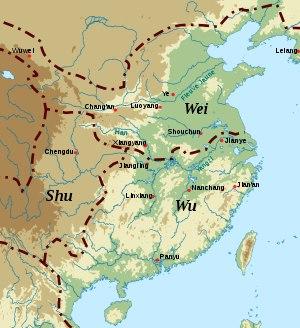
La dynastie Jin, divisée en Jin occidentaux ou Jin de l'Ouest ou Xi Jin et Jin orientaux ou Jin de l'Est ou Dong Jin, succède au Royaume de Wei de la période des Trois royaumes de Chine et compte en tout 15 empereurs. Ses capitales sont Luoyang puis Jiankang, avec un bref intermède à Chang'an. Les Seize Royaumes occupent le Nord de la Chine durant la période des Jin orientaux. Ces derniers finissent par être évincés en 420 par la dynastie Liu-Song ou Song du Sud, événement qui marque le début de la période des dynasties du Nord et du Sud.
La période des « Trois Royaumes » est une période de l'histoire chinoise qui commence en 220, après la chute de la dynastie Han et s'achève avec la réunification de la Chine par la dynastie des Jin occidentaux, en 280. Les Trois Royaumes sont ceux de Wei au nord le long du fleuve Jaune, de Wu dans le sud-est, et de Shu au sud-ouest dans le bassin du Sichuan.
La dynastie Jin de l'Ouest est une dynastie chinoise fondée en 265 et destituée en 317. Elle constitue avec la dynastie Jin de l'Est qui lui succéda une séquence de deux dynasties successives portant le nom de Jin, que l'historiographie traditionnelle chinoise reconnaît parfois comme une seule dynastie Jin, fondées par des membres de la famille militaire des Sima.